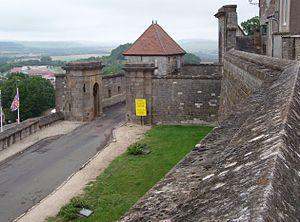
Langres est une commune française du département de la Haute-Marne, dont elle est l'une des deux sous-préfectures, en région Grand Est.